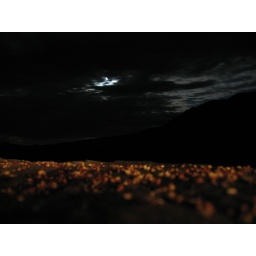
birdseed on a stone wall in the out of focus foreground and clouds highlighted by a full moon